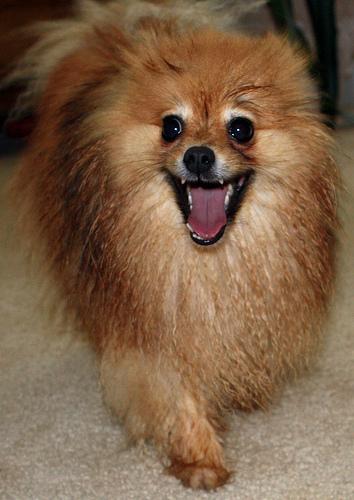
Breed: pomeranian